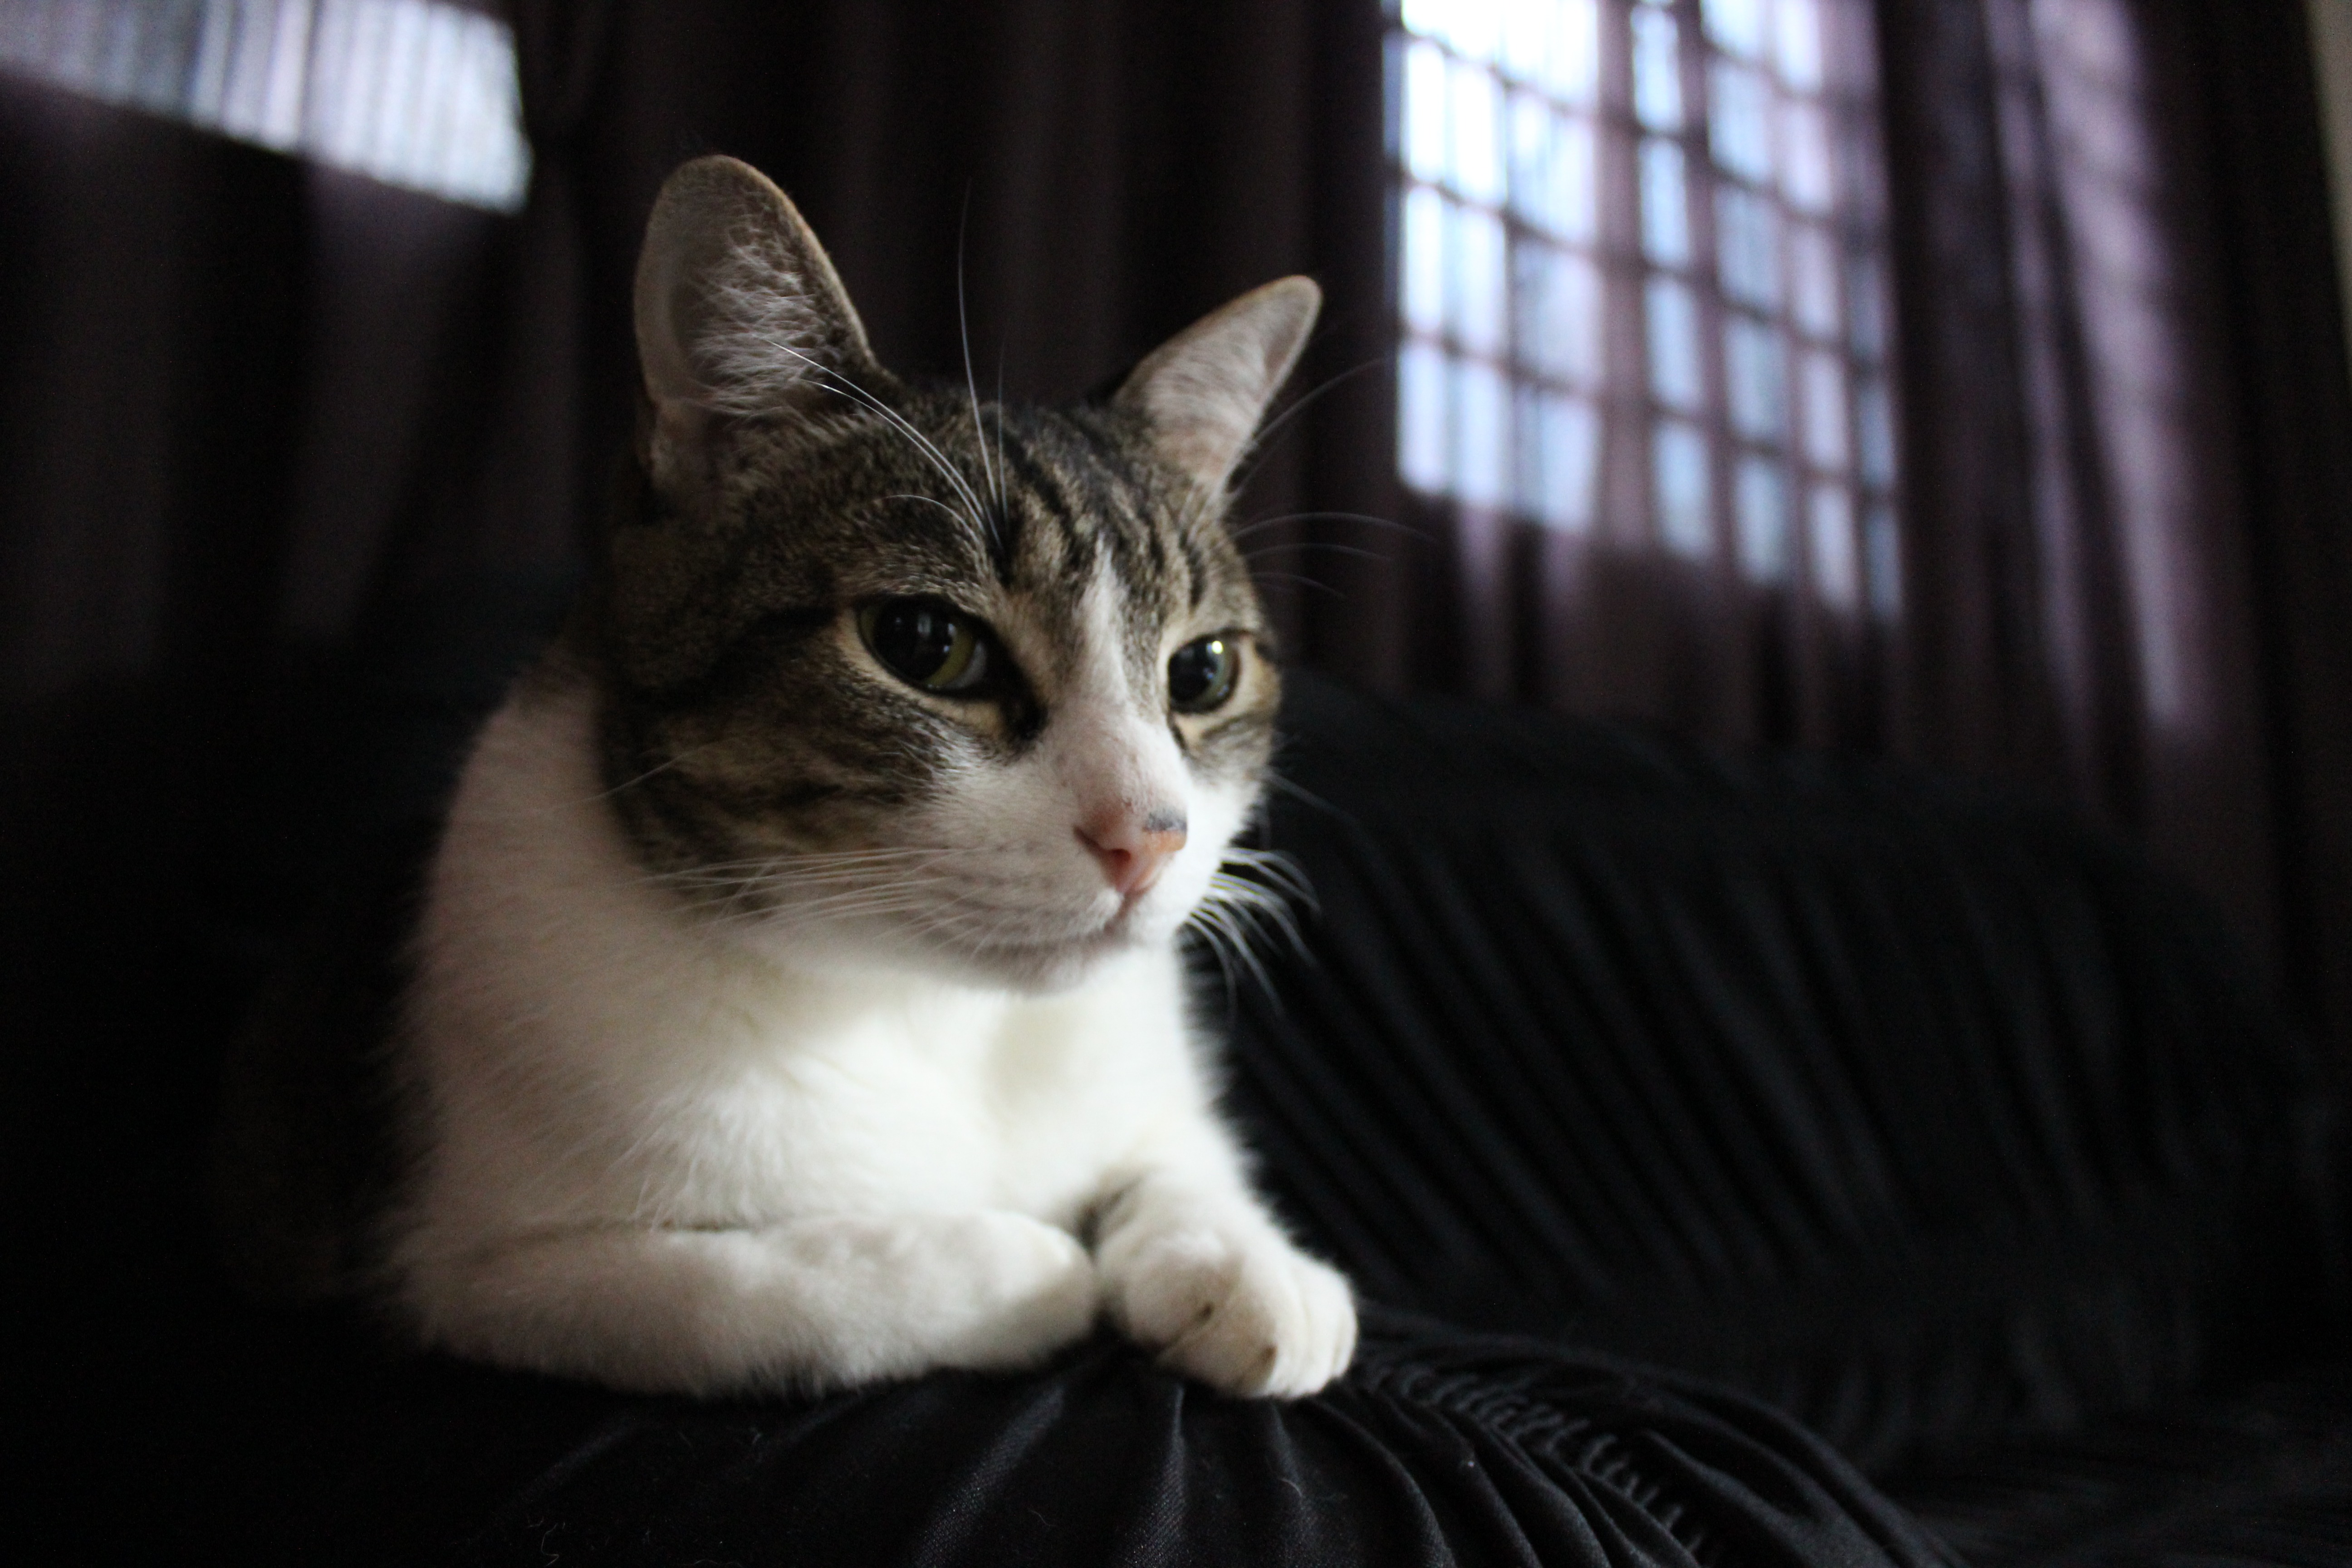
animal, kitten, cat, feline, mammal, whiskers, vertebrate, european shorthair, small to medium sized cats, cat like mammal, domestic short haired cat